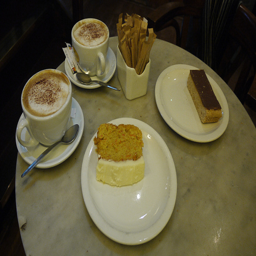
A table filled with plates of donuts next to cups of coffee.
Two cups of drinks sit on a table next to two plates of food.
Two cups of cappuccino and two separate dessert treats set out for sharing.
A table with coffee, a slice of carrot cake and another cake.
Several desserts and cappucinoes on a marble table.